Louisiana Tech Bulldogs and Lady Techsters

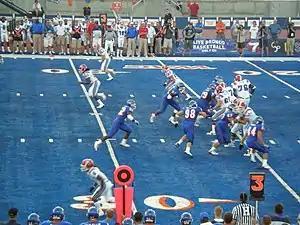
Louisiana Tech (in white) v Boise football game in October 2008

Louisiana Tech's football team is currently coached by Sonny Cumbie and plays their home games at Joe Aillet Stadium with a capacity of 28,562. With a program dating to 1901, Tech would notch its first victory after a 6–0 win against LSU in 1904. The Bulldogs have compiled an all-time record of 642 wins, 492 losses, and 38 ties; won 25 conference championships and three Division II National Championships in 1972, 1973, and 1974.